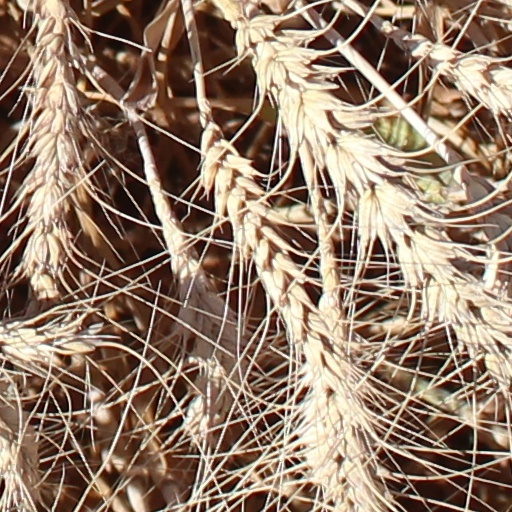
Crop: wheat